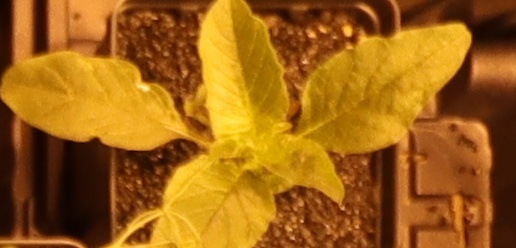
Label: Waterhemp